Robertson railway station

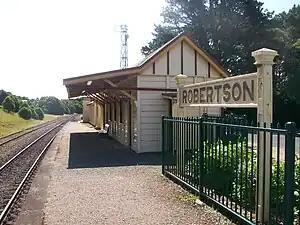

Robertson is a railway station in Robertson, New South Wales, on the Unanderra–Moss Vale railway line. The station opened in 1932 to connect the producers of south-western New South Wales with the new wharves at Port Kembla, with the single-track line featuring a passing loop near the village of Robertson. A station was built to serve the village, with trains running between the Southern Highlands and Wollongong. Passenger services were operated by the State Rail Authority and its predecessors until the route was replaced by coaches in 1991. The station building is of state heritage significance and is now cared for by the Robertson Heritage Railway Station Committee. Occasional tourist trains operated by 3801 Limited, such as the Cockatoo Run, call at the station.